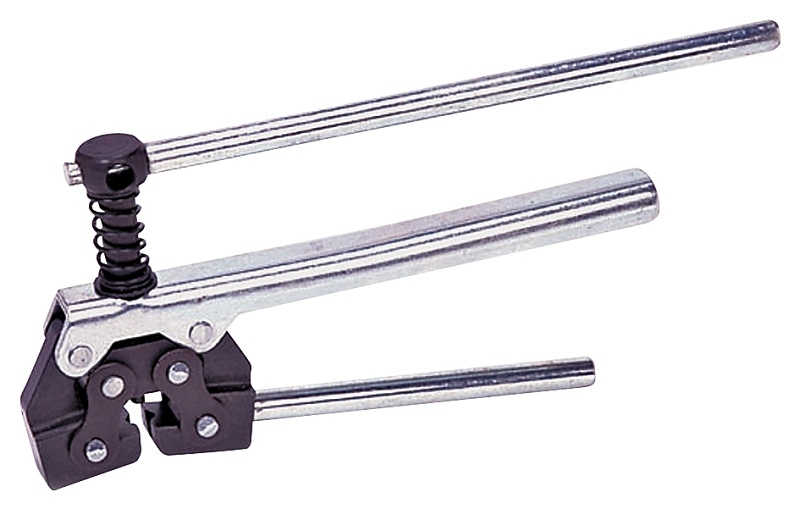
S05050 CHAIN BREAKER #25-#60
ROLLER CHAIN BREAKER NO.25-60
Brand: SPEECO
Category: Hardware > Tools > Cutters > Bolt Cutters > Chain Cutters